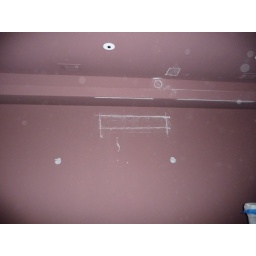
Had to open up the walls in the home theater to locate the surround speaker wires.